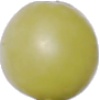
Label: Grape White 2